Chełmno

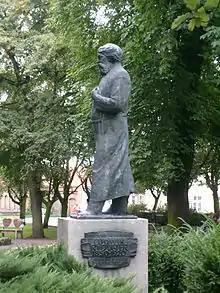
Statue of Ludwik Rydygier in Chełmno, the first surgeon in the world to carry out a peptic ulcer resection.

Chełmno gives its name to the protected area called Chełmno Landscape Park, which stretches along the right bank of the Vistula.